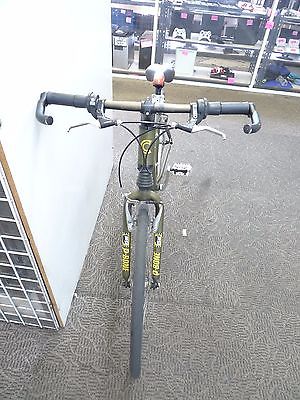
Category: bicycle